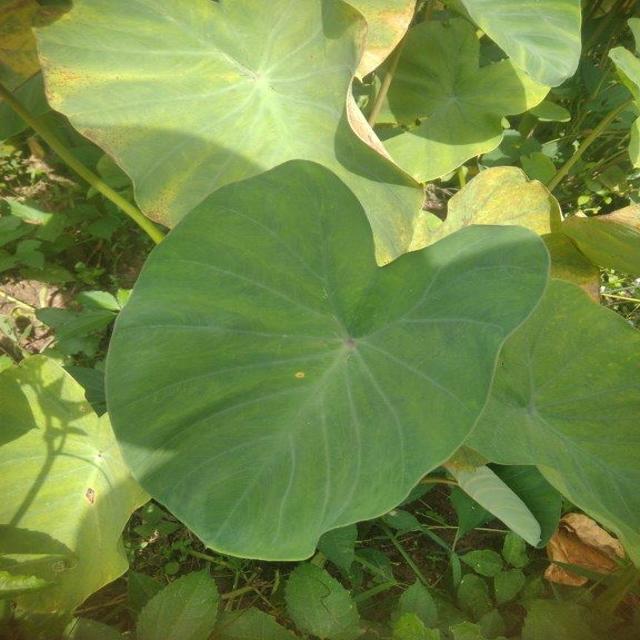
Label: Healthy